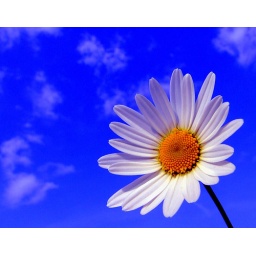
Daisy in a blue sky